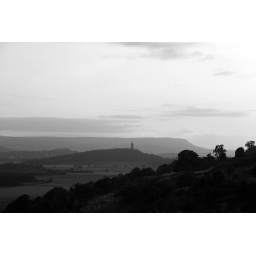
Wallace monument with Stirling castle in the distance.